FanDuel Sports Network Florida

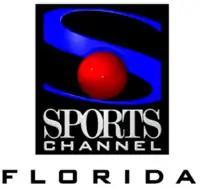
SportsChannel Florida logo, from 1995 to 2000

FanDuel Sports Network Florida was launched on December 29, 1987, as SportsChannel Florida. It was originally owned by Rainbow Media (a subsidiary of Cablevision Systems Corporation), and was the fourth regional network of SportsChannel America. The network originally featured coverage of local college teams, holding the broadcast rights to televise select games from the University of Florida, Florida State University, University of Miami, University of South Florida and Jacksonville University. In addition to national SportsChannel programming, the channel also showed a combined 100 baseball games that featured the New York Yankees and New York Mets from SportsChannel New York, and Chicago White Sox games broadcast by SportsChannel Chicago.